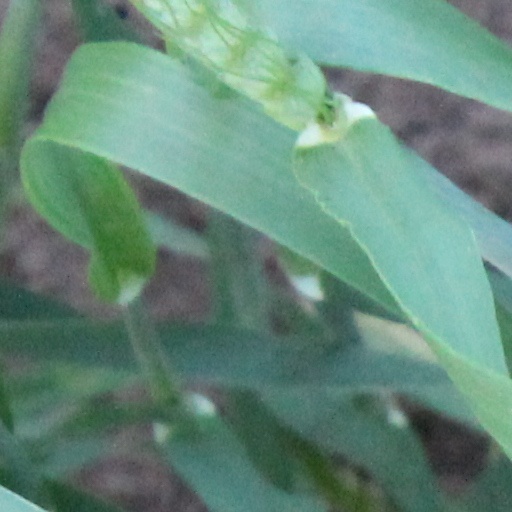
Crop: wheat